Bo McMillin

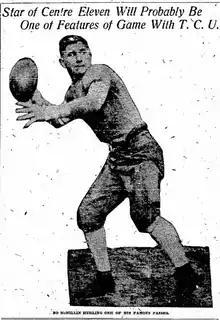
In 1920

In 1920, McMillin received second-team All-America honors from Camp as Centre posted another successful season. However, the season did include a disappointing 31–14 loss to defending national champion Harvard. With the Harvard game tied 7–7, it was 4th down and 6 at the 30-yard line. Instead of punting, McMillin "defied every "don't" in the football book" and tossed a touchdown pass.